Economy of Spain

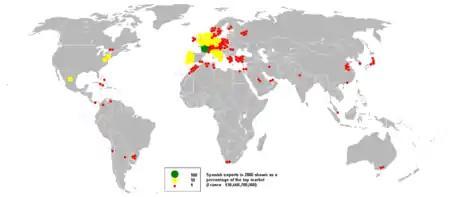
A map of Spanish export destinations in 2006

In July 2009, the IMF worsened the estimates for Spain's 2009 contraction, to -4% of GDP, close to the European average of -4.6%. It estimated a further 0.8% contraction for Spain, in 2010.